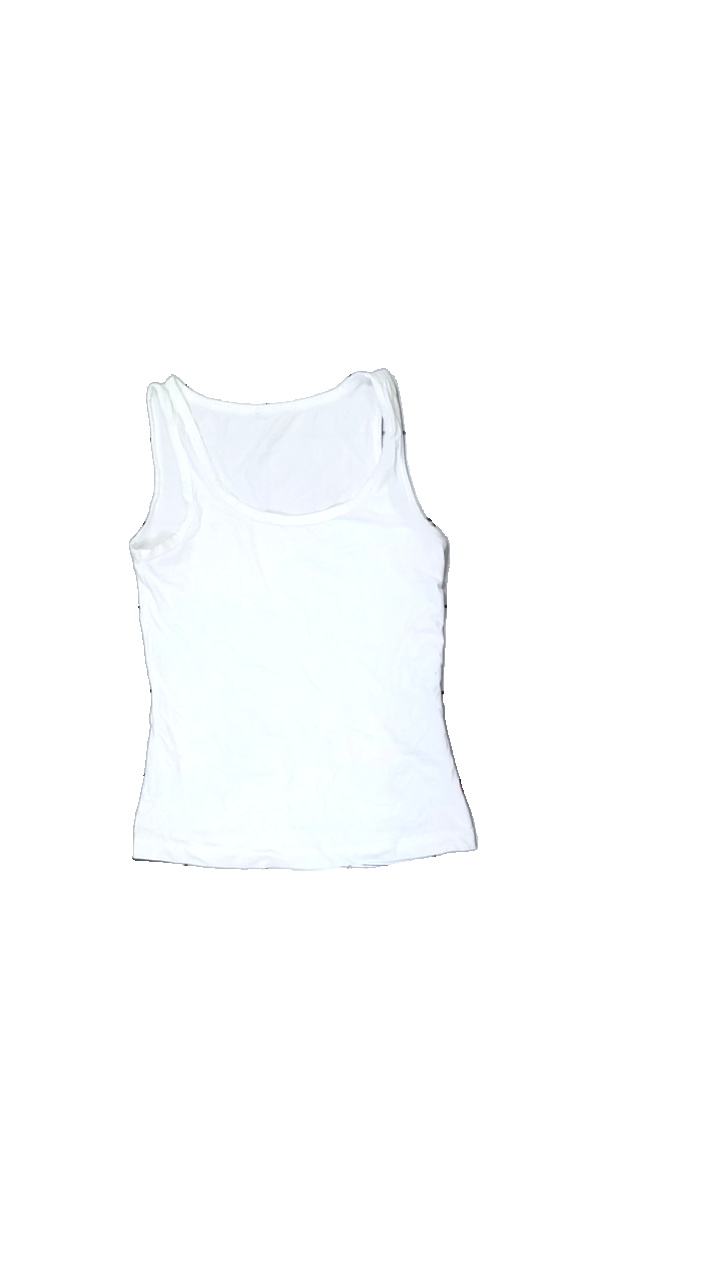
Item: Tank Top (Ladies)
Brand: Missing
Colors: White
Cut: Regular
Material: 100% Cotton
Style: none
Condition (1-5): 5
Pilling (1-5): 5
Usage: Reuse
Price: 50-100